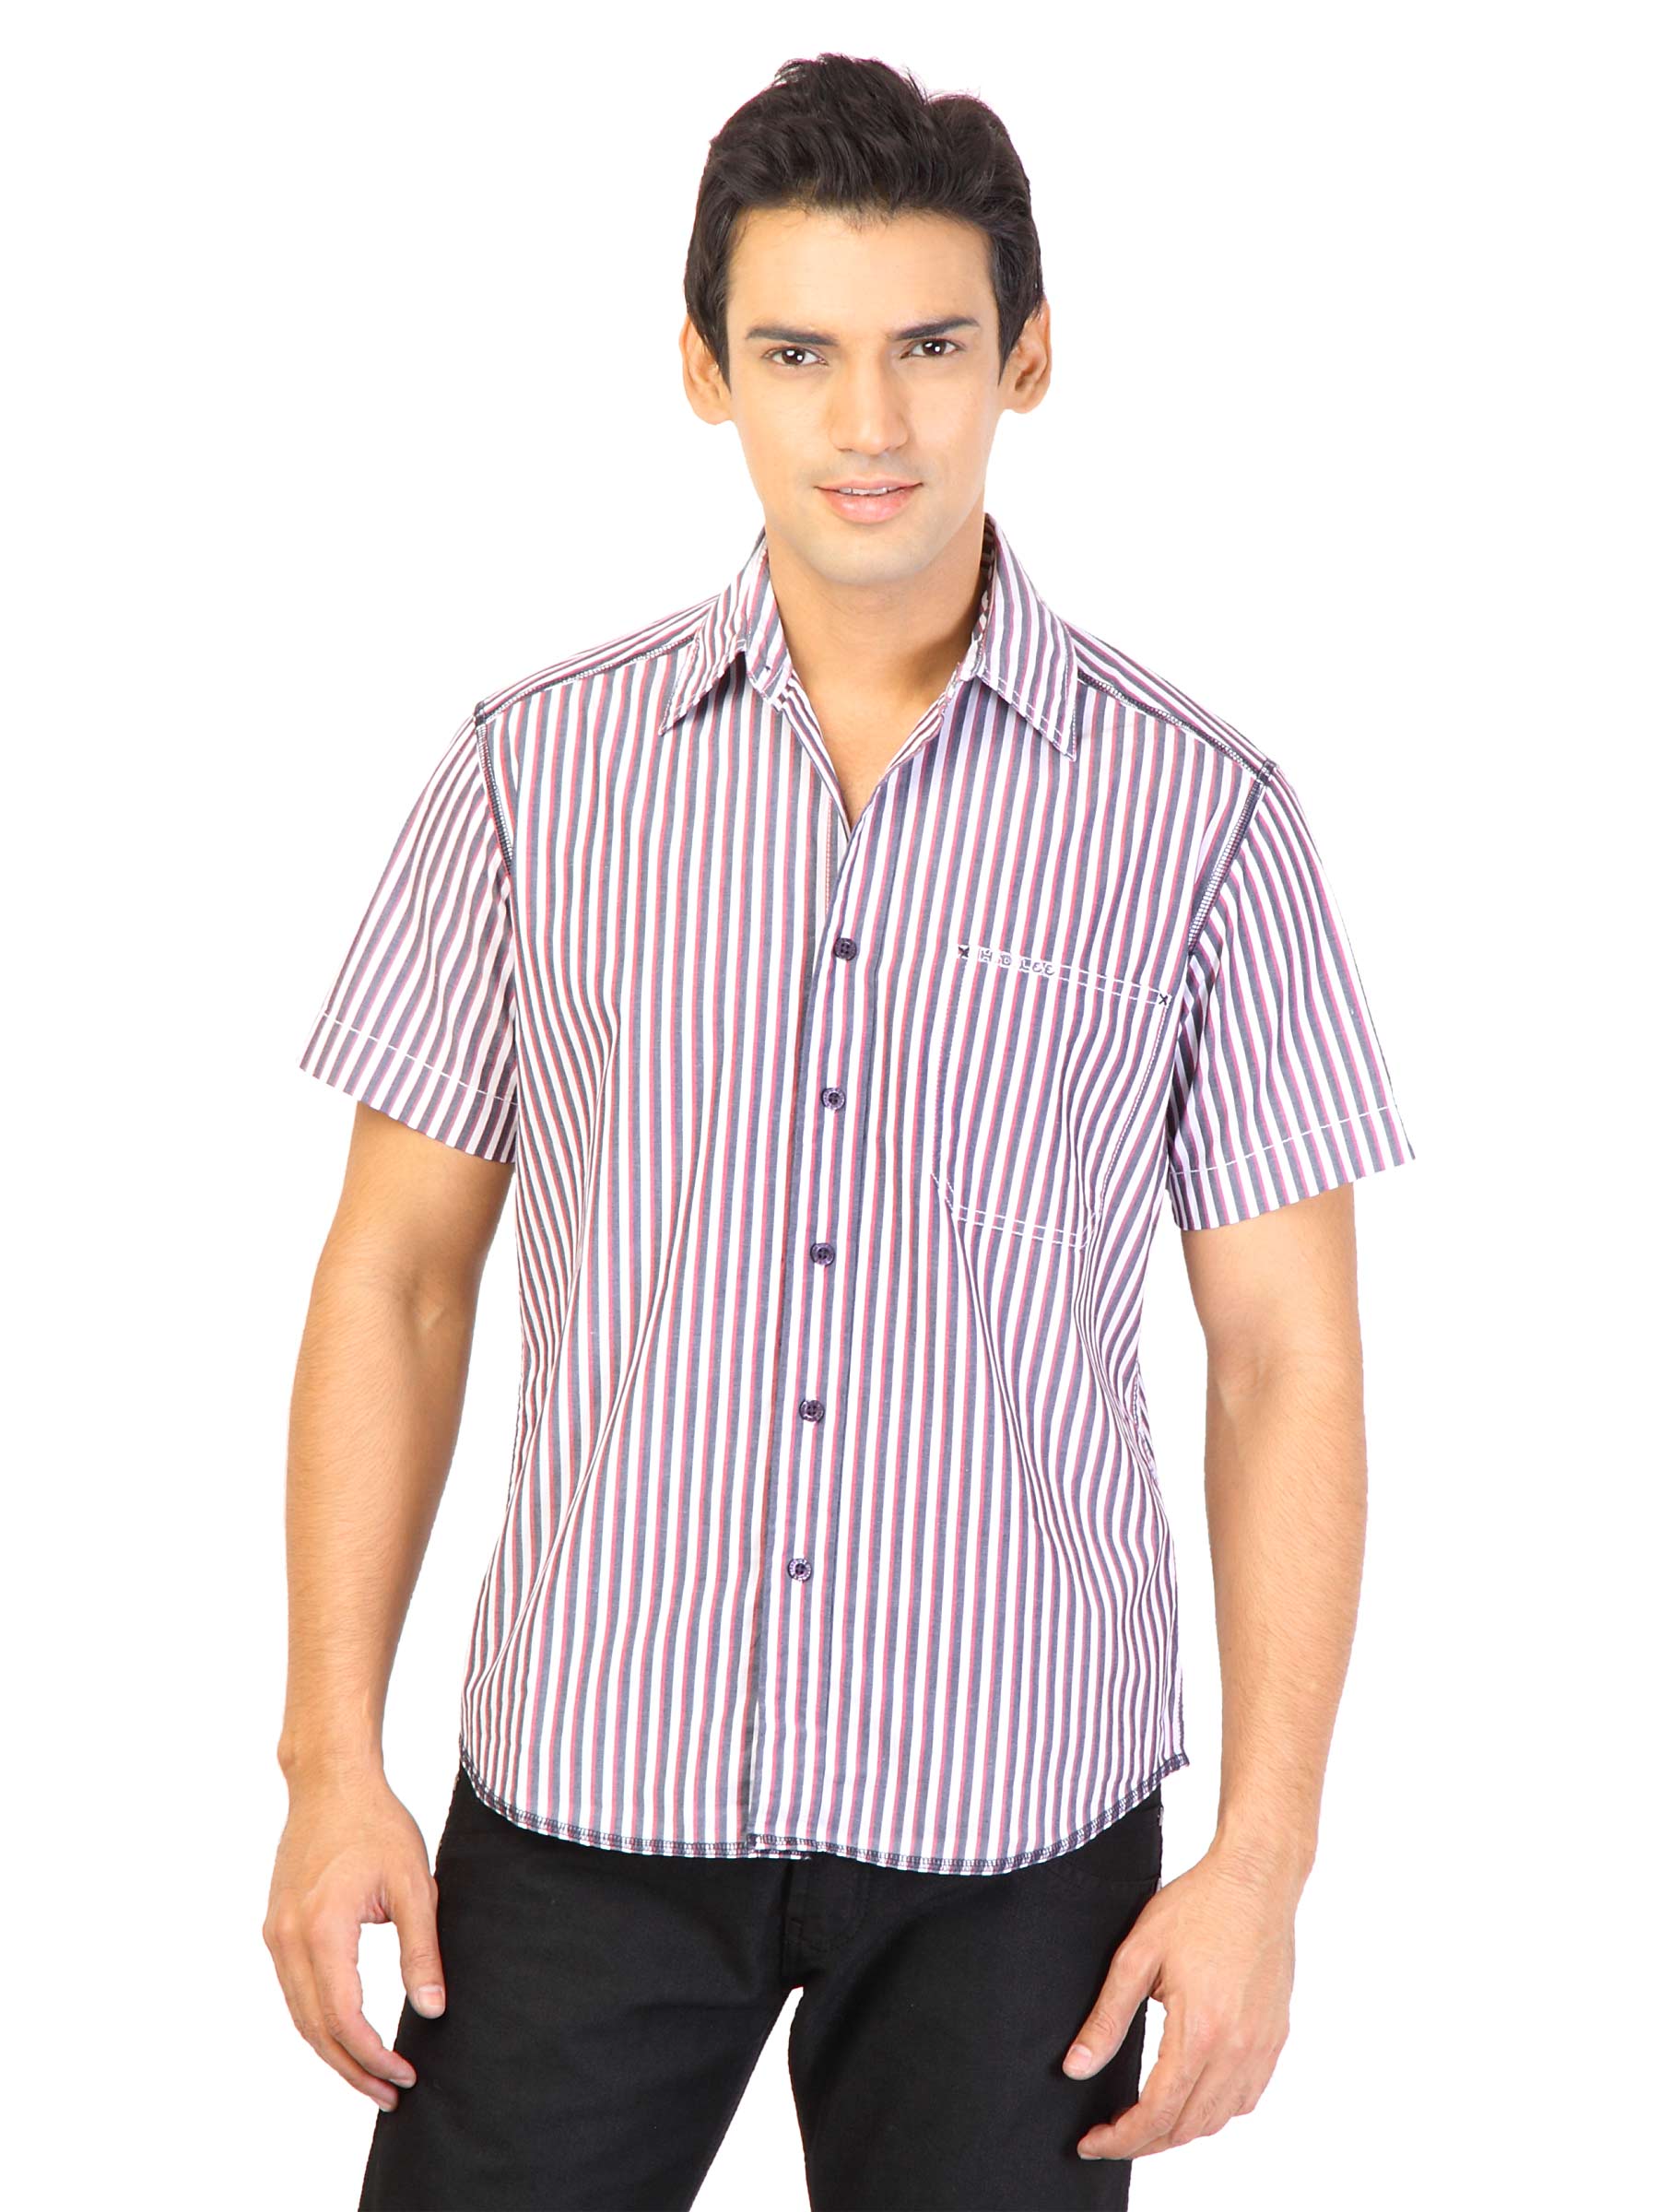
Lee Men Striped Shirt
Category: Apparel / Topwear / Shirts
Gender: Men
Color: White
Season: Fall 2011
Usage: Casual